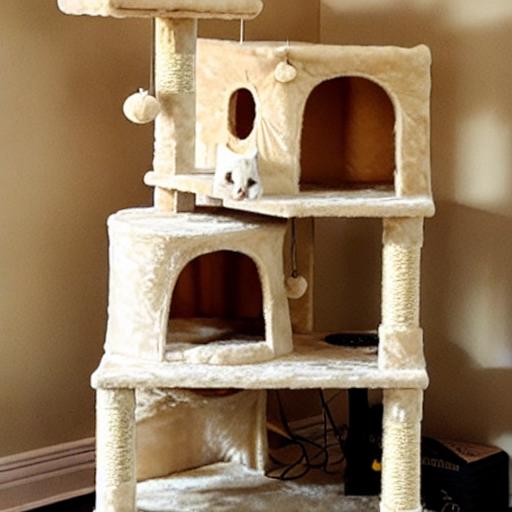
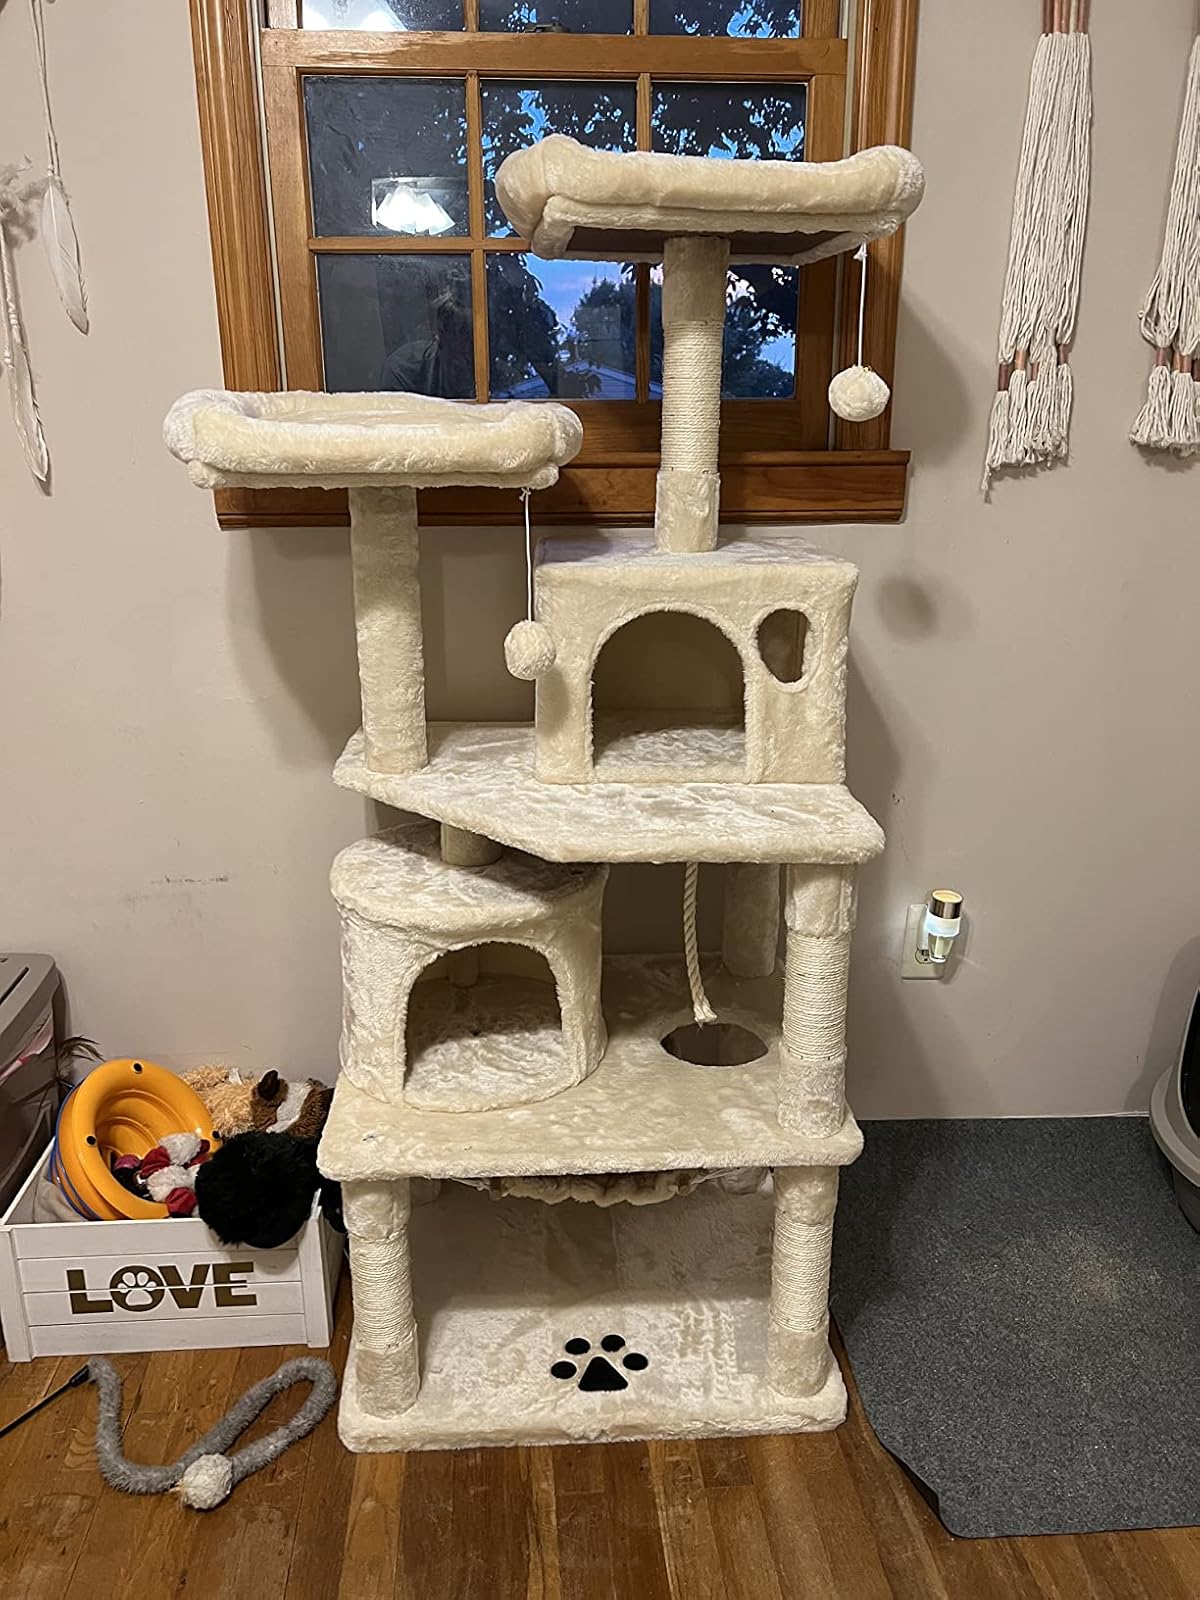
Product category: items_cat tree
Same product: no